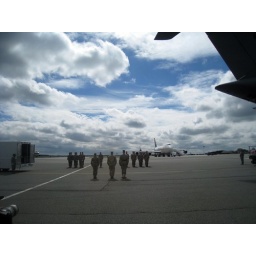
To the left is the morturary truck and in the distance is the plane carrying the remains of the fallen.